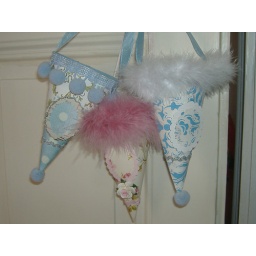
the blue ones for the boys and the others for the girls. they have no Letters in the middle because Patrice fastened them themselves